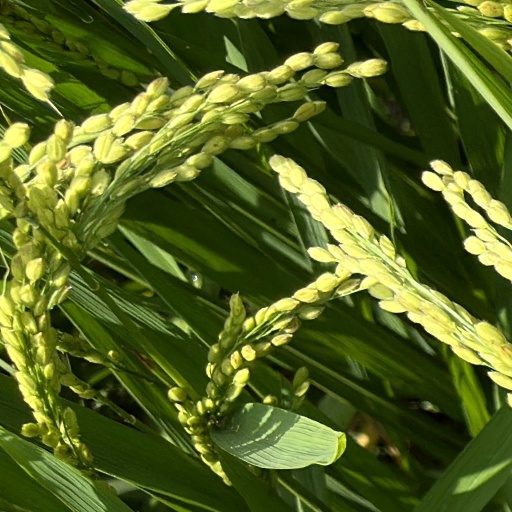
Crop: rice